Copenhagen Opera House

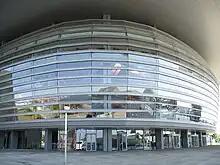
Opera House entrance

Just like the old Royal Danish Theatre in Copenhagen, The Queen has her own box on the left side of the auditorium, closest to the stage.